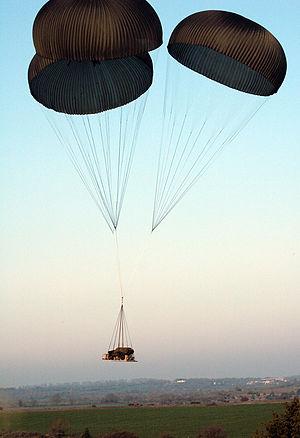
Aérolargage d'un VBL du 1er régiment de hussards parachutistes.
Le 1ᵉʳ régiment de hussards parachutistes, est une unité de cavalerie blindée de l'armée française, créé sous la Révolution à partir du régiment de Berchény hussards, un régiment français d'Ancien Régime créé en 1719.